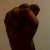
The image shows a hand gesture representing the letter 'S' in Indian Sign Language.